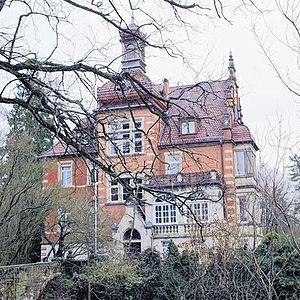
Bruno Specht est un architecte allemand né en 1857 à Schweinfurt, et décédé en 1916. Il aura évolué dans un style néoclassique, néo-Renaissance, et Art Nouveau.